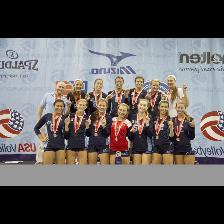
Label: Human